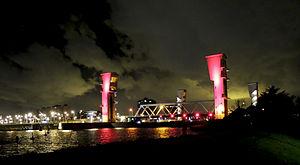
Le Stormvloedkering Hollandse IJssel — en français : la barrière anti-inondation de l'Yssel hollandais — plus communément appelé l'Algerakering, est le premier ouvrage d'art du plan Delta.